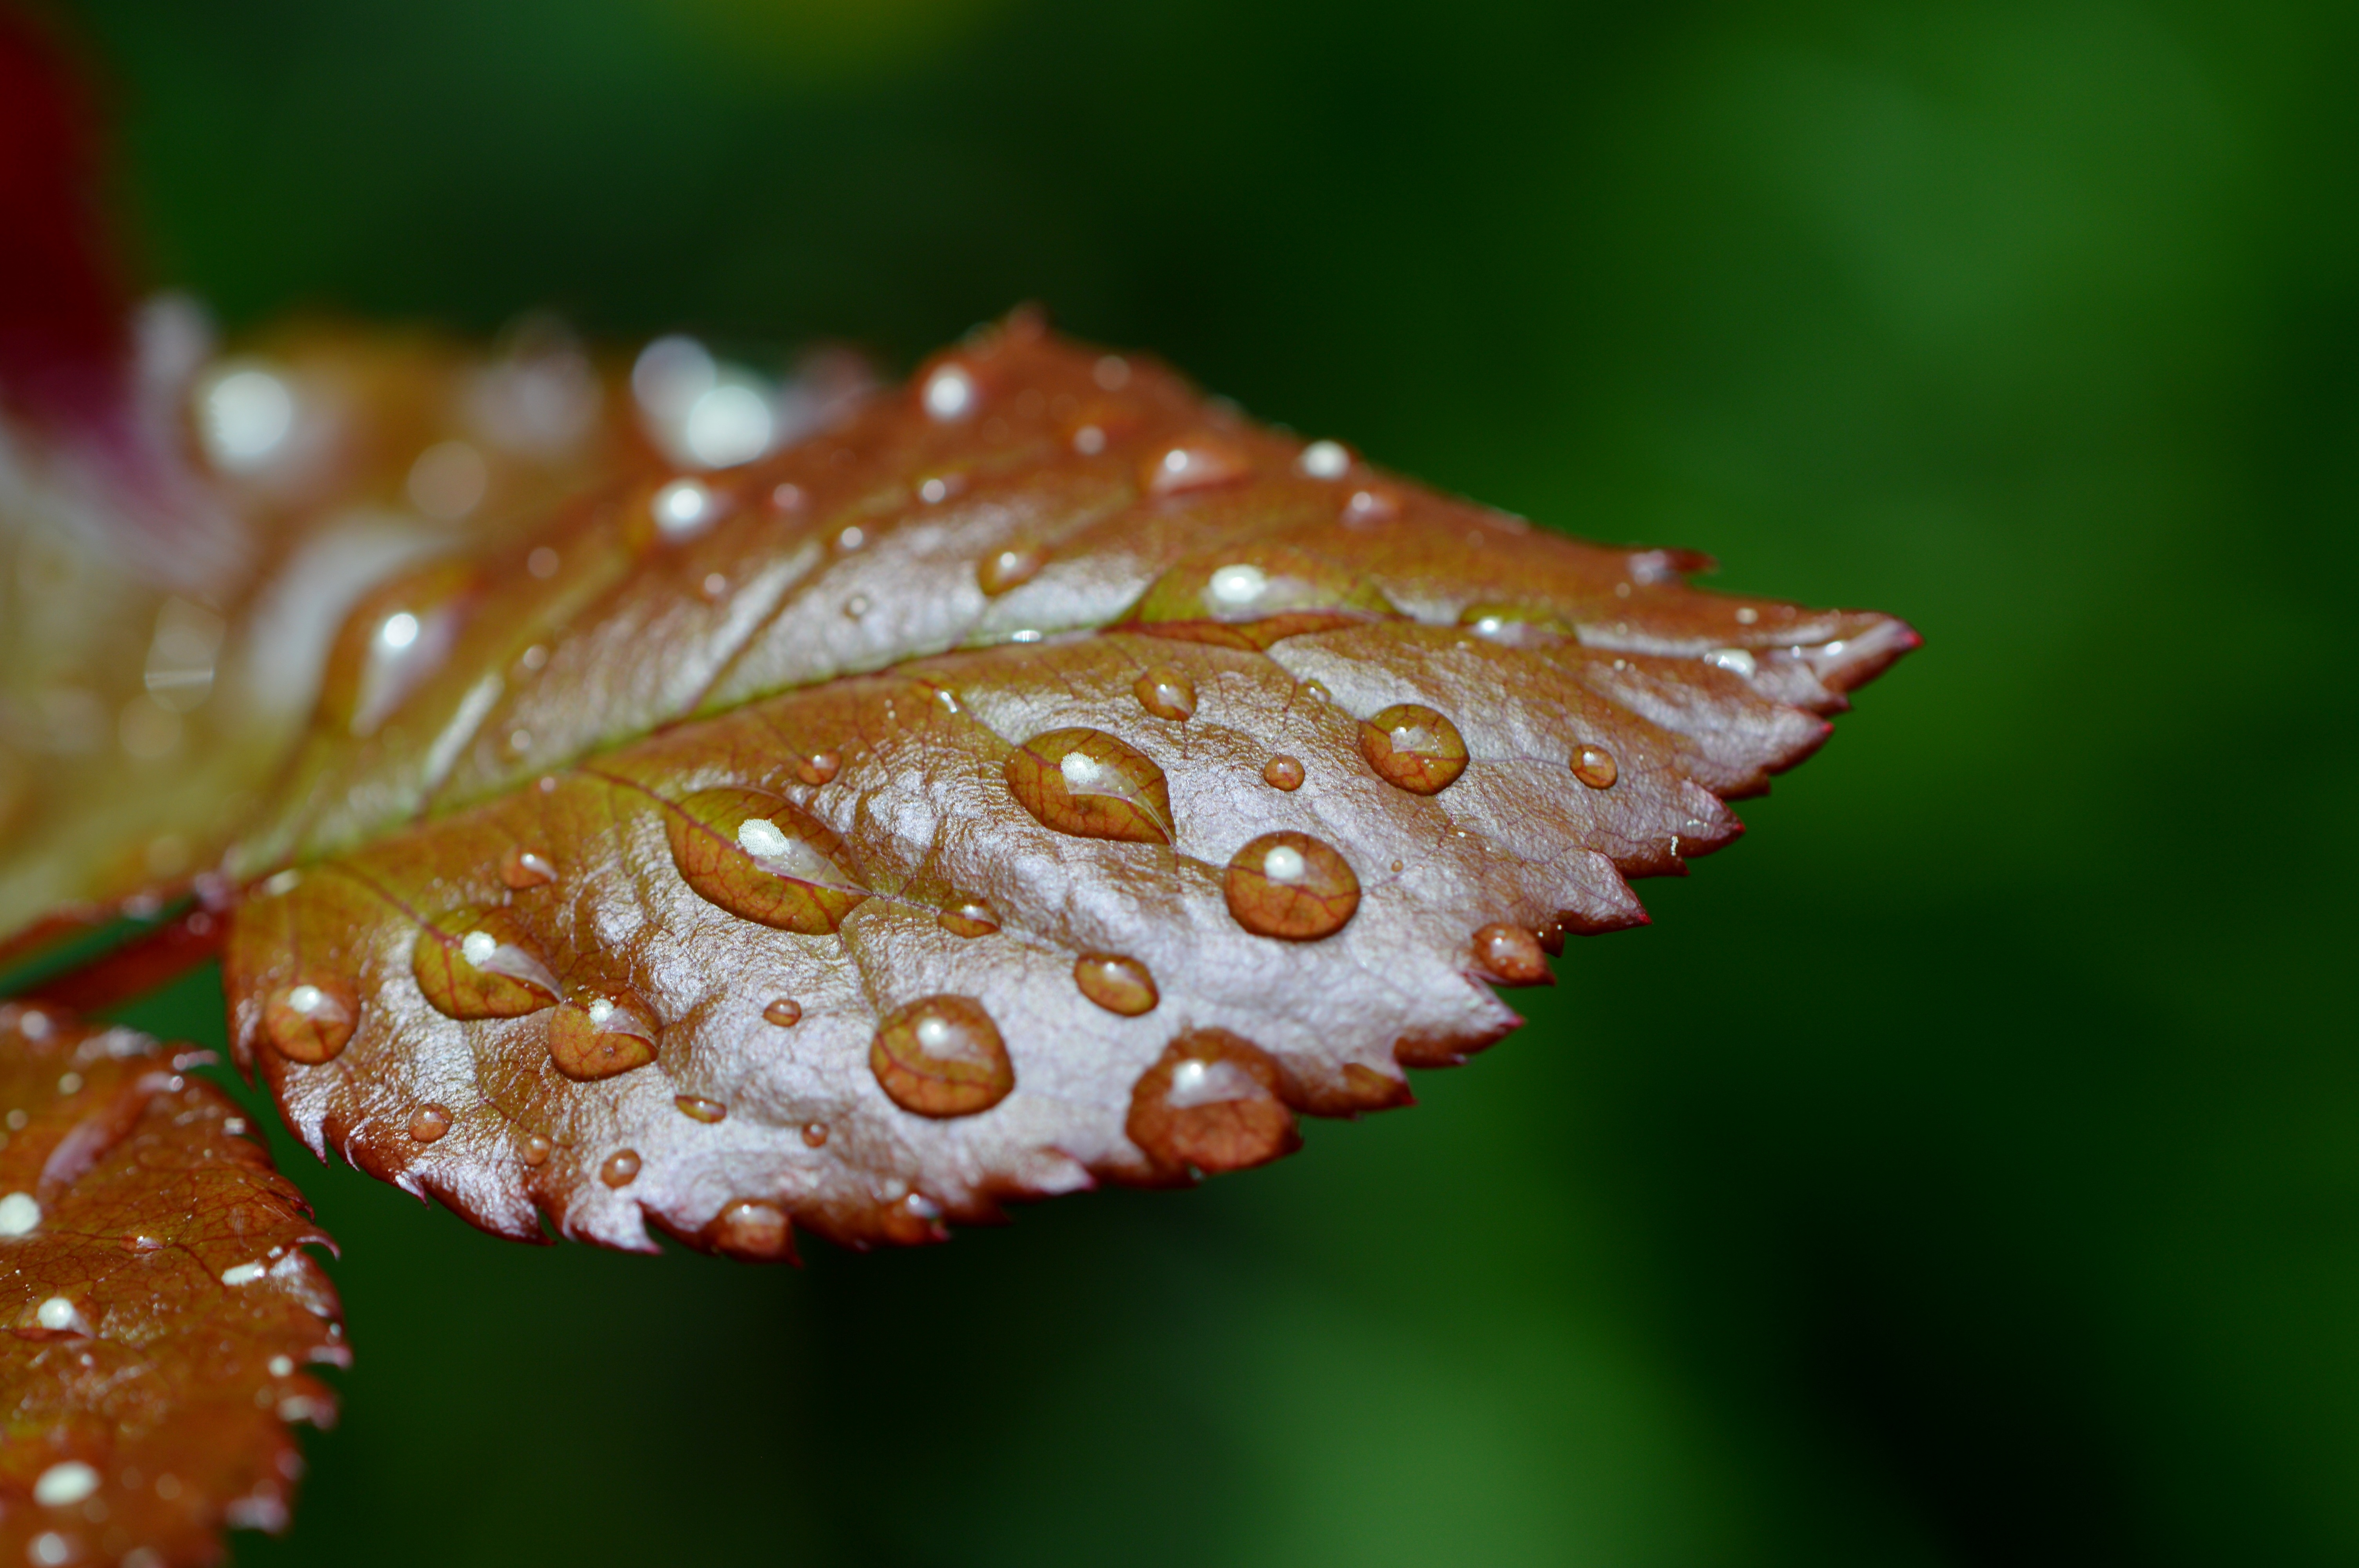
water, nature, dew, plant, photography, rain, leaf, flower, petal, raindrop, wet, macro, botany, close, flora, fauna, drip, close up, drop of water, moisture, macro photography, beaded, rosenblatt, plant stem